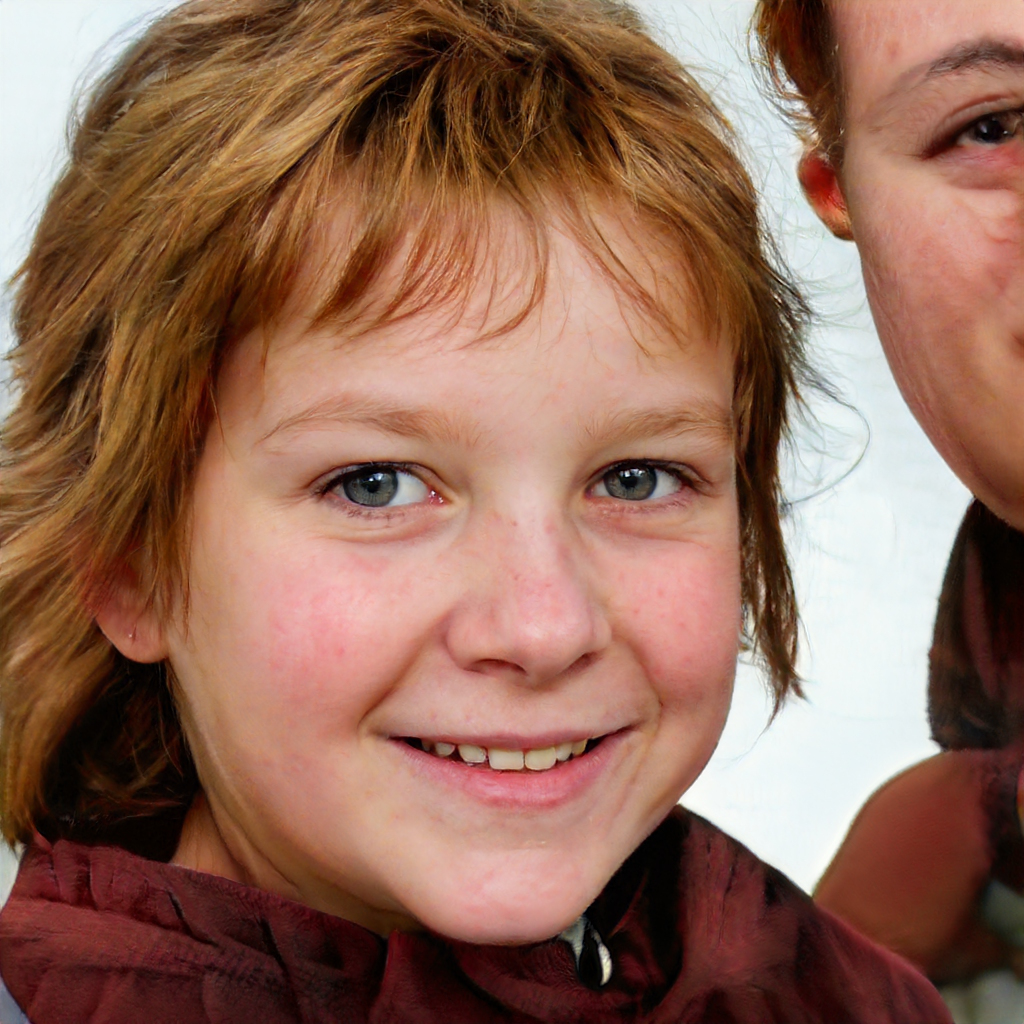
Label: No Watermark